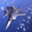
Label: airplane